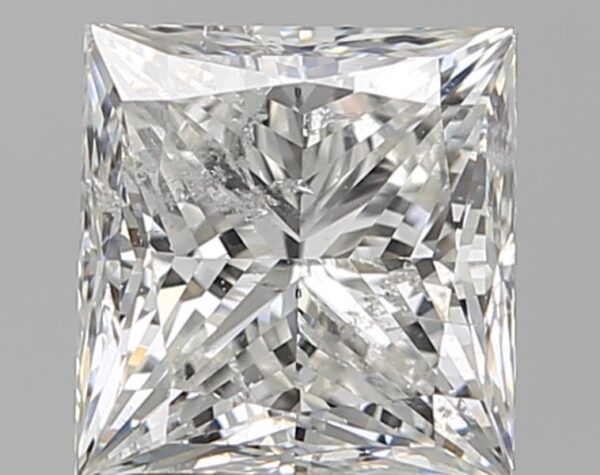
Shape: princess
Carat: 1.8
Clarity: SI2
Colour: G
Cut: GD
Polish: EX
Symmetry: VG
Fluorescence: N
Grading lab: HRD
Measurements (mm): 6.6 x 6.37 x 4.79